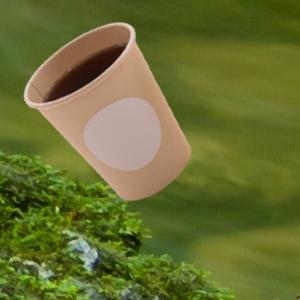
Label: cups